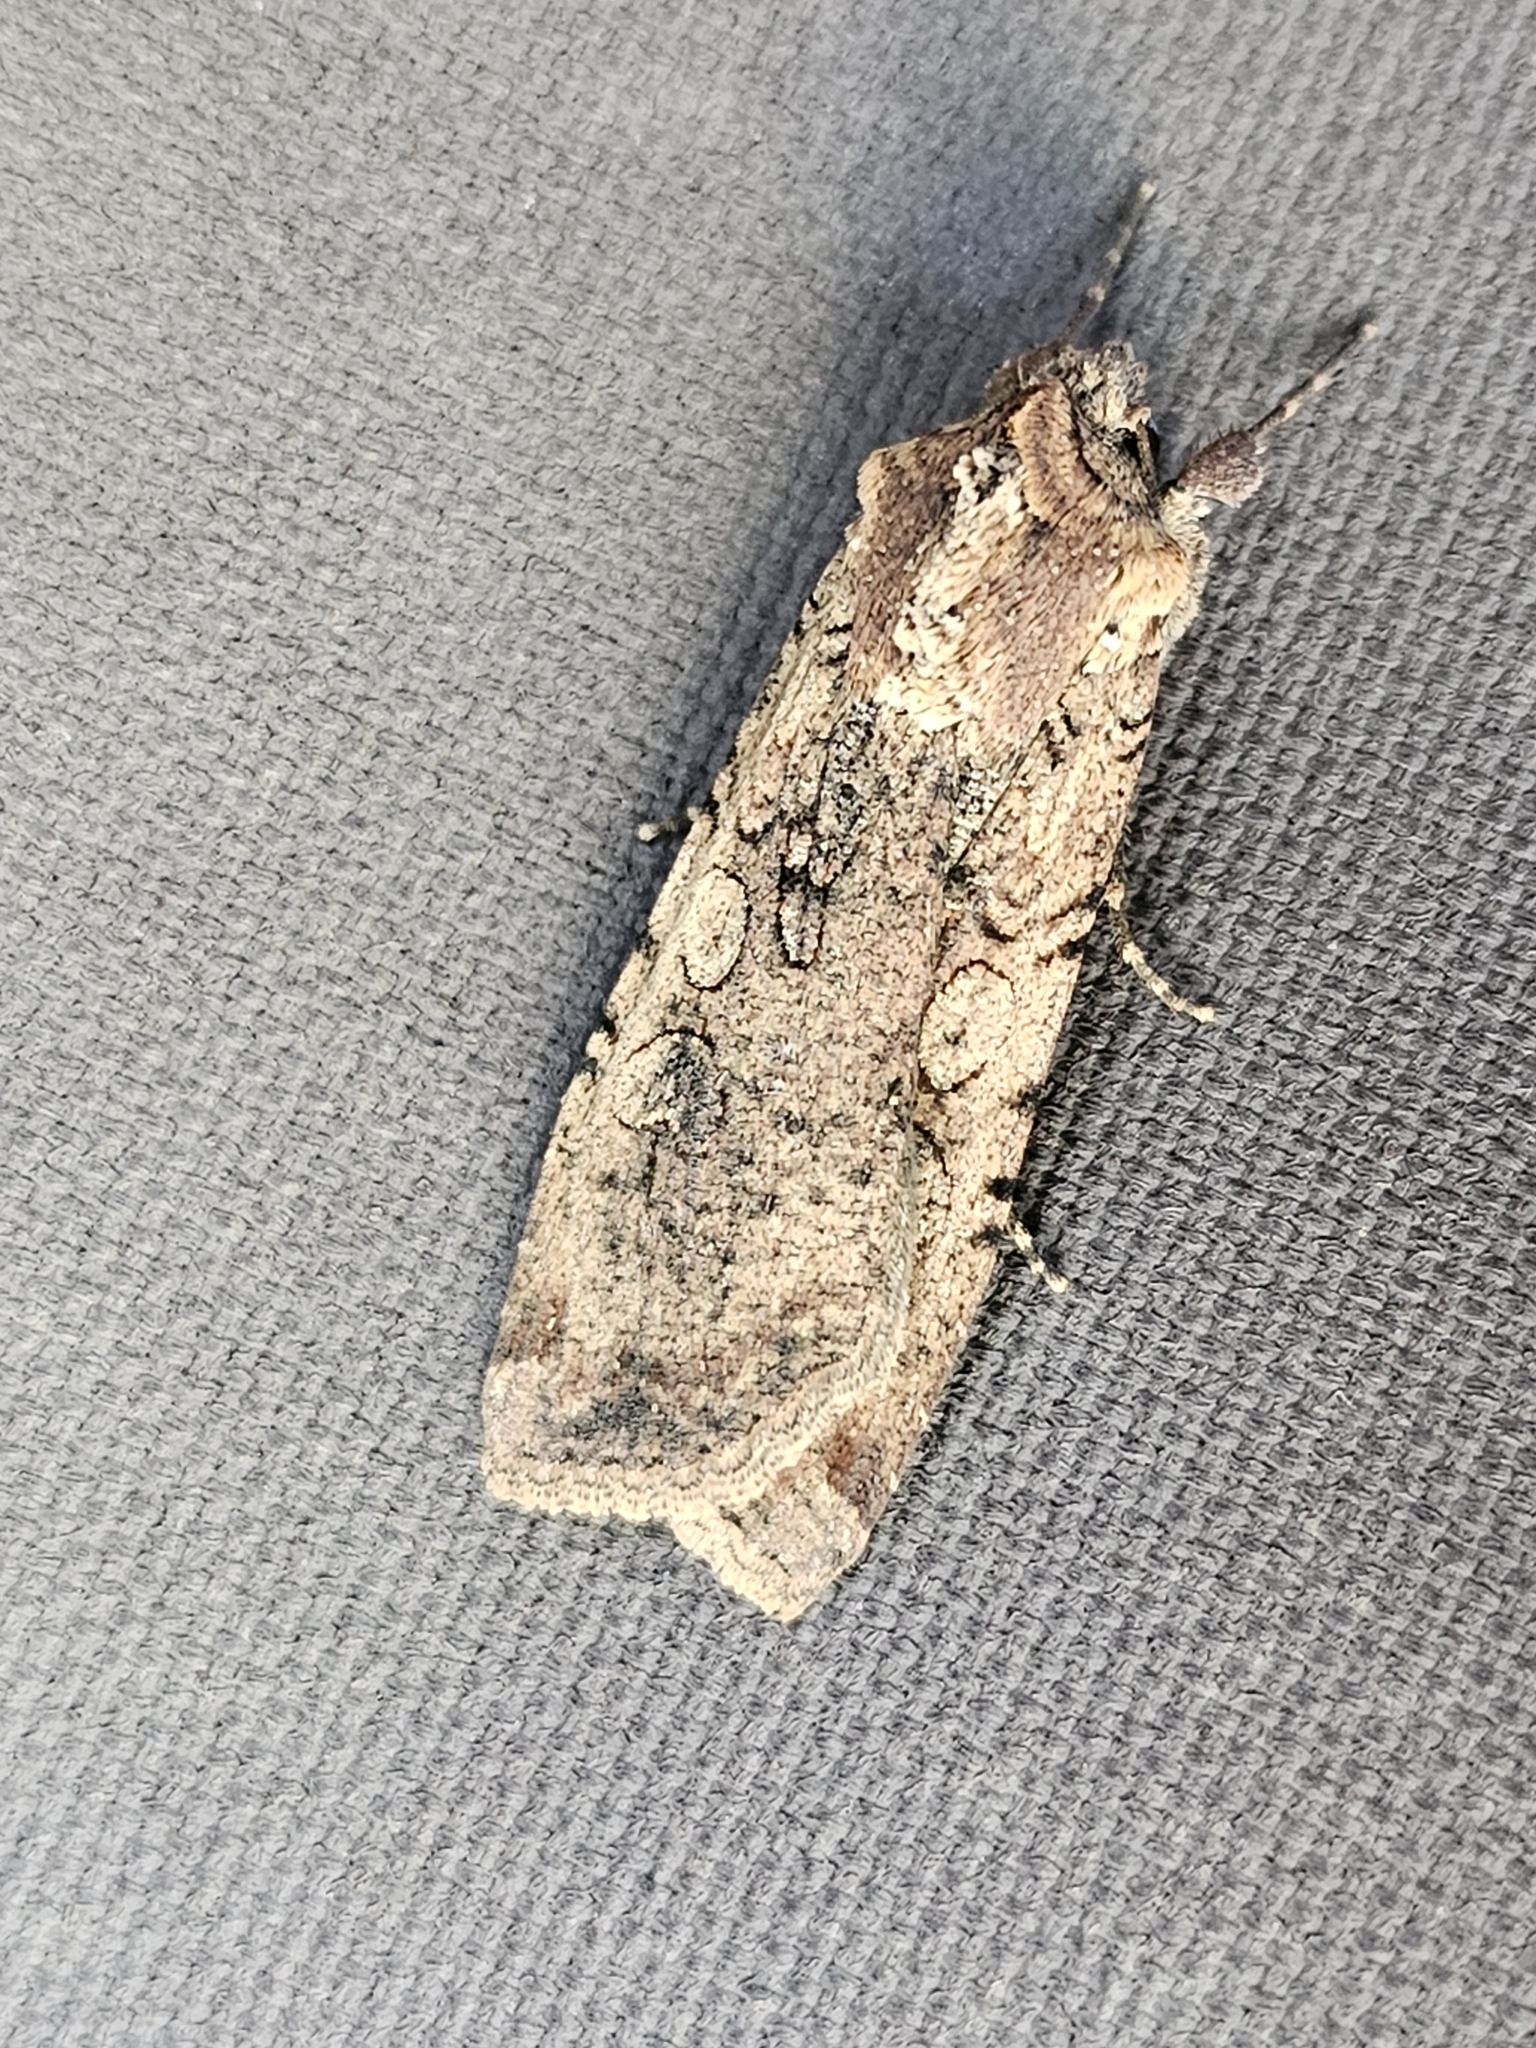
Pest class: cutworms